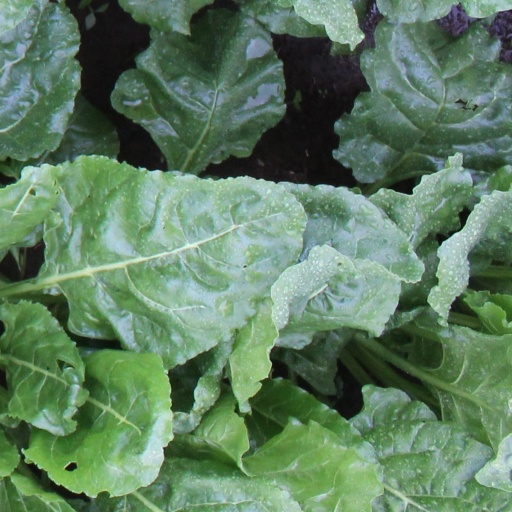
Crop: sugar beet